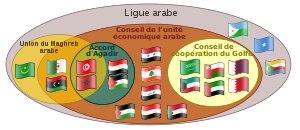
L'Union du Maghreb arabe est une organisation économique et politique formée par les cinq pays du Maghreb — à savoir l'Algérie, la Libye, le Maroc, la Tunisie, ainsi que la Mauritanie — et dont le siège du secrétariat général est situé au Maroc, à Rabat.
Le marché commun du Golfe est une union économique entre les six monarchies du Golfe Persique ; cette union a pour but d'ouvrir les frontières aux personnes, capitaux et marchandises et à plus long terme de créer une monnaie unique sur le modèle européen. L'annonce a été faite à la fin du 28ᵉ sommet du Golfe à Doha et il a officiellement été créé le 1ᵉʳ janvier 2008.
L'accord d'Agadir est un prélude à la future zone euro-méditerranéenne de libre-échange. Il crée une zone de libre échange arabe, qui regroupe l'Égypte, la Jordanie, le Liban, le Maroc, la Palestine et la Tunisie.
La Grande zone arabe de libre-échange, en abrégé GZALE, est un pacte de la Ligue arabe en vigueur depuis le 1ᵉʳ janvier 2005. Il vise à créer une zone de libre-échange arabe et un marché de plus de 300 millions de personnes. 19 des 22 États membres de la Ligue arabe ont signé le pacte à Amman, en Jordanie, en 1997. Cet accord prévoyait une baisse progressive des tarifs douaniers et l'élimination des barrières non tarifaires.
Le Moyen-Orient est une expression d'origine occidentale qui désigne, pour les occidentaux, une région comprise entre la rive orientale de la mer Méditerranée et la ligne tracée par la frontière entre l'Iran d'une part et le Pakistan d'autre part. Le Moyen-Orient est l'Asie de l'Ouest et l'Égypte. Proche-Orient et Moyen-Orient ne désignent pas deux espaces géographiques clairement séparés, comme si, en allant vers l'est, on voyait se succéder le Proche-Orient et le Moyen-Orient avant d'atteindre l'Extrême-Orient. Ces termes désignent un même espace défini, au tournant des XIXᵉ et XXᵉ siècles, par le Foreign Office britannique comme le Middle East, et par le Quai d'Orsay français comme le Proche-Orient.
Le Conseil de coopération des États arabes du Golfe ou Conseil de coopération du Golfe est une organisation régionale regroupant six monarchies arabes et musulmanes du golfe Persique : l'Arabie saoudite, Oman, le Koweït, Bahreïn, les Émirats arabes unis et le Qatar.
La Ligue arabe, officiellement la Ligue des États arabes, est une organisation régionale à statut d’observateur auprès de l'Organisation des Nations unies. Elle est fondée le 22 mars 1945 au Caire par six pays et compte aujourd'hui vingt-deux États membres. L'organisation de la Ligue arabe repose sur quatre organismes principaux : le sommet des chefs d'État, le Conseil des ministres, les comités permanents et le Secrétariat général dirigé par Ahmed Aboul Gheit depuis 2016. De plus, divers organismes ont été créés en application de traités qui complètent le pacte de 1945 et plusieurs agences spécialisées travaillent en étroite collaboration avec elle.